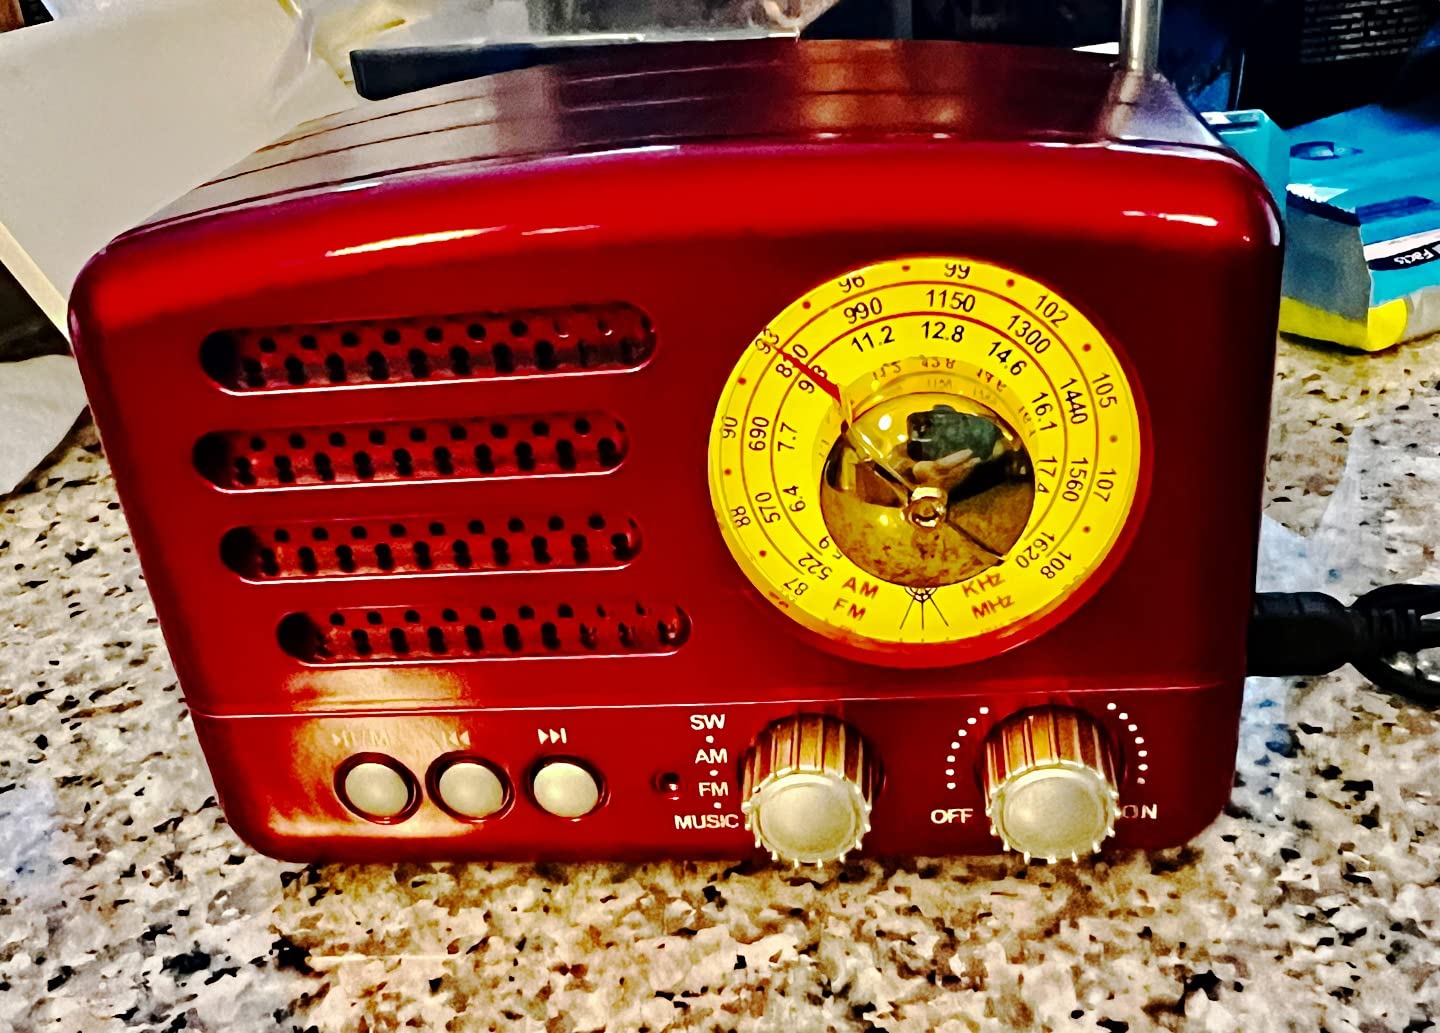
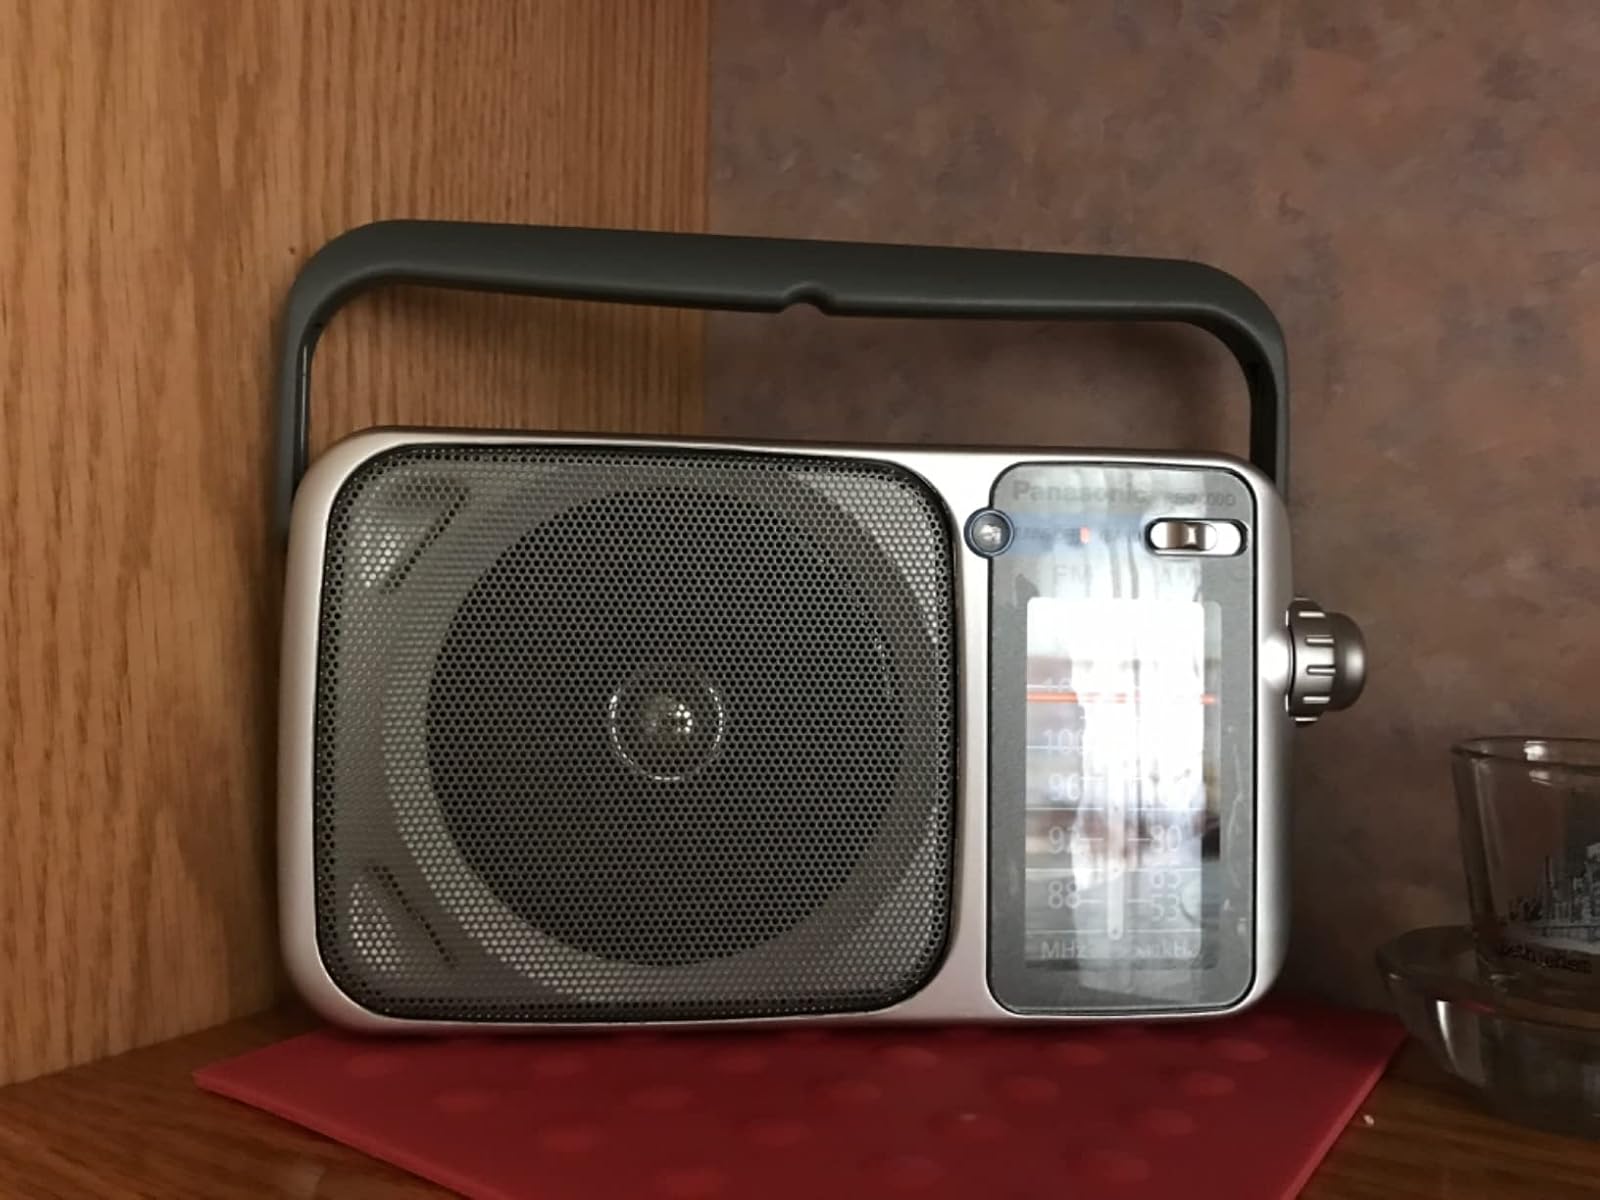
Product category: radio
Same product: no